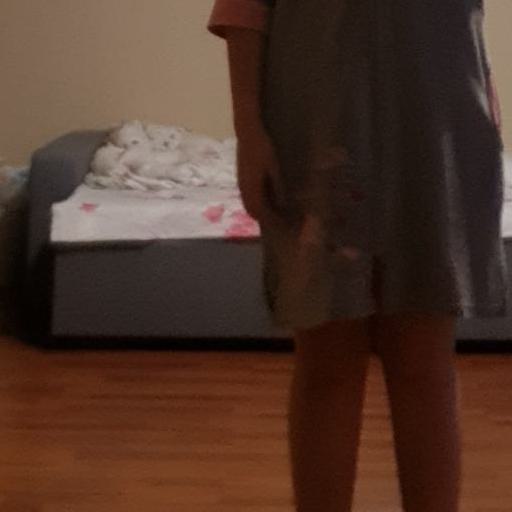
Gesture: no_gesture